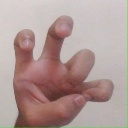
अक्षर: छ